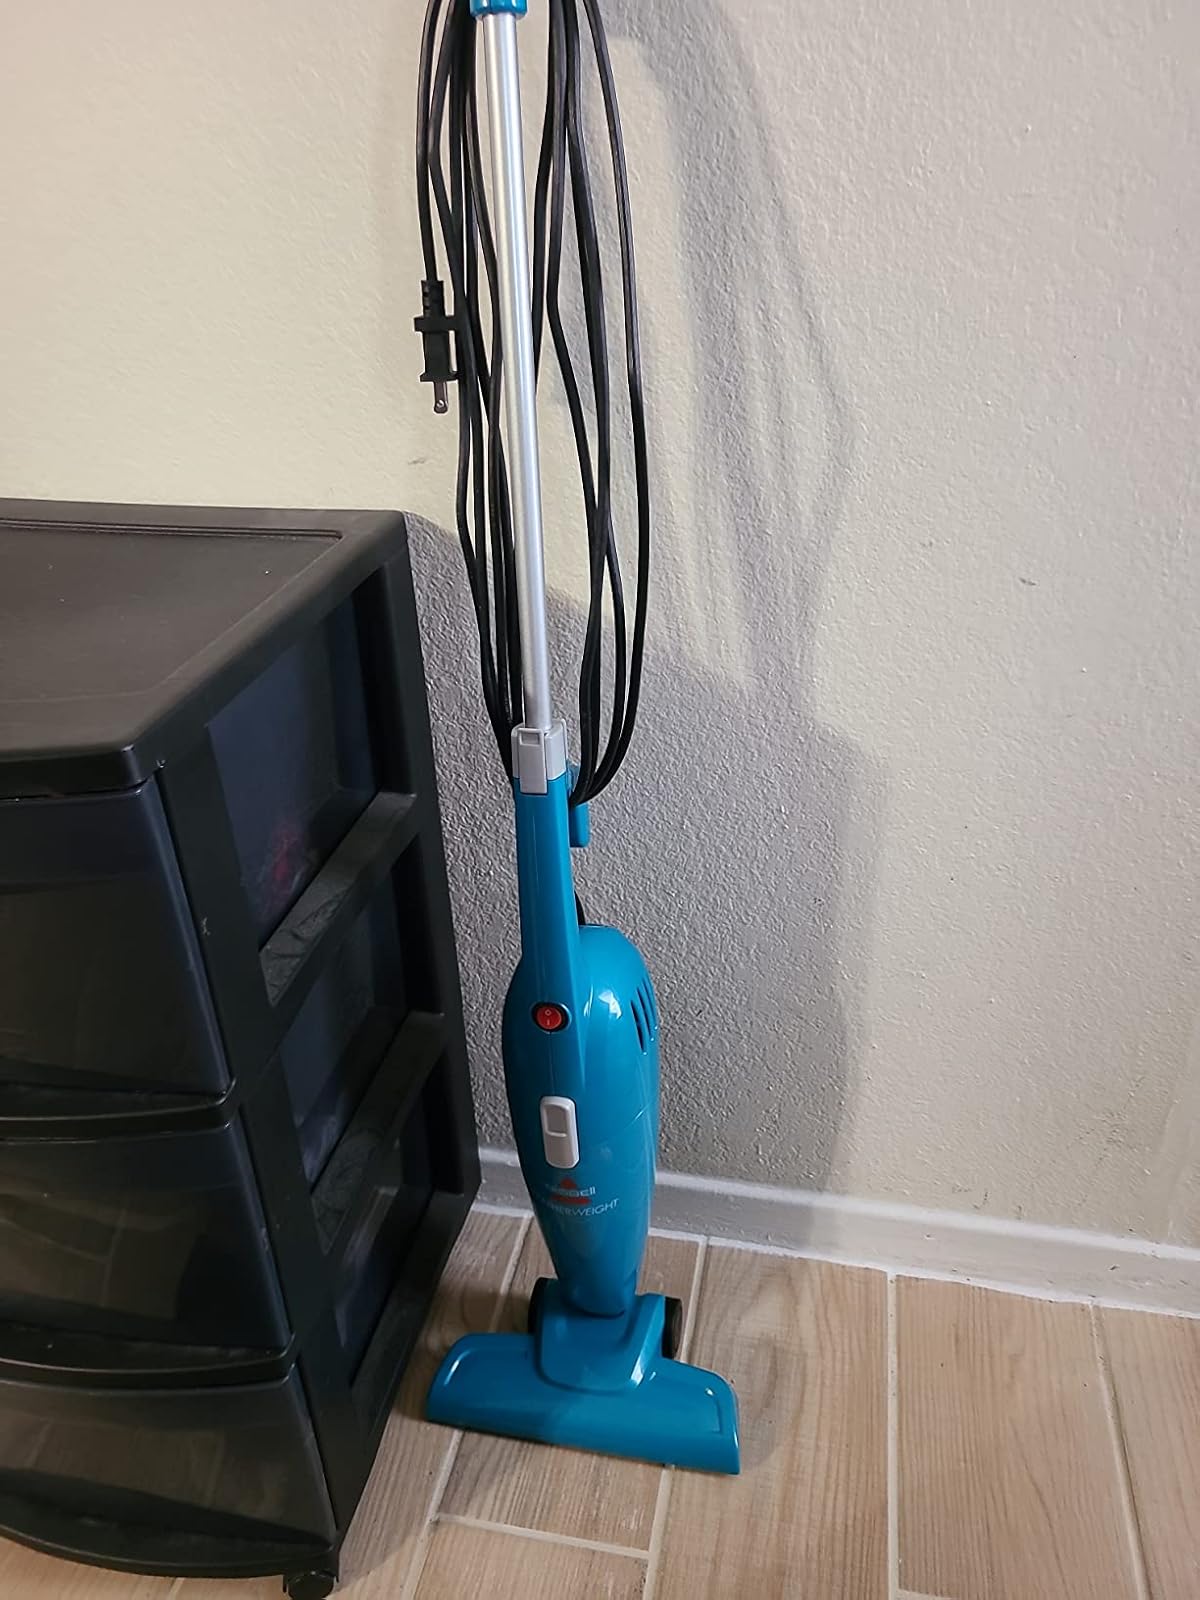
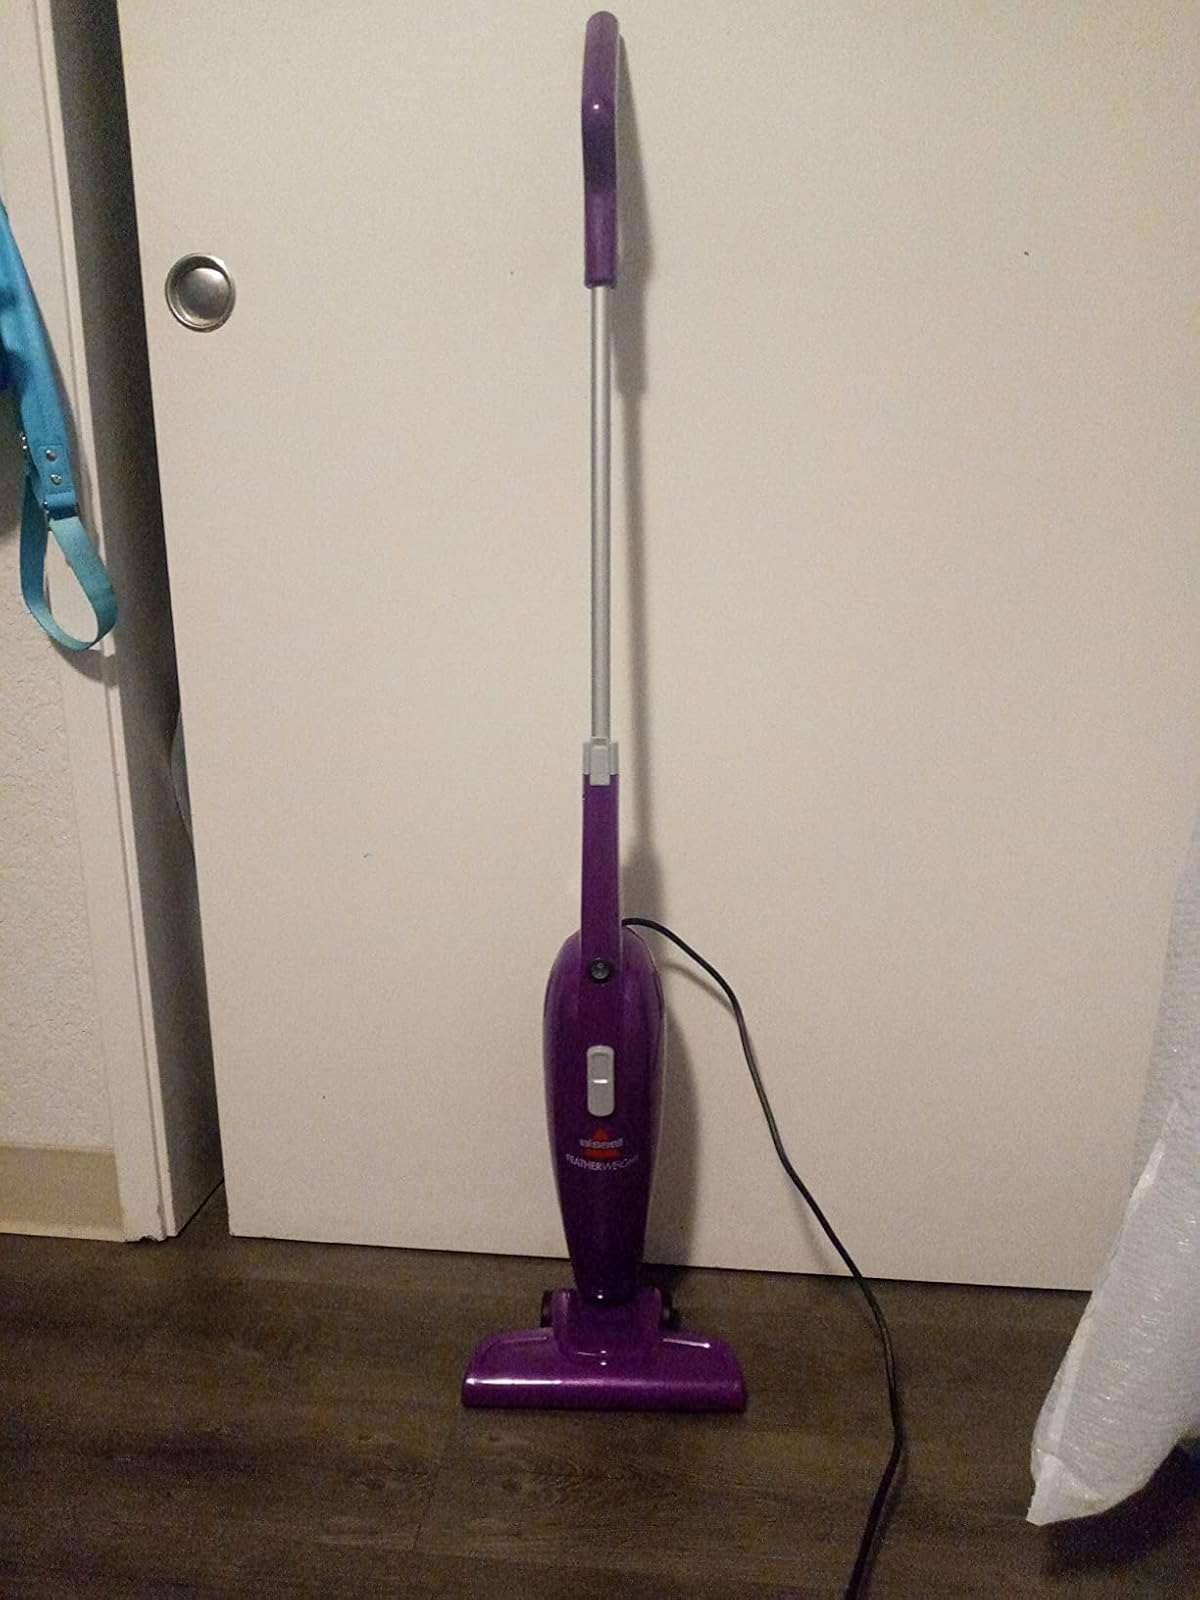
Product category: items_vacuum
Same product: no